Bank Alarm

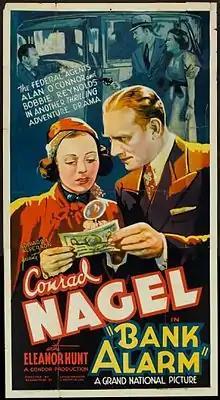

Bank Alarm is a 1937 American crime film directed by Louis J. Gasnier and starring Conrad Nagel and Eleanor Hunt in the last of their four film G-Man film series.